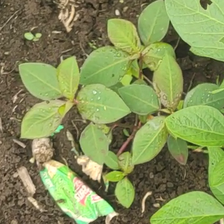
Weed species: Moti_dudhi(Euphorbia_geneculata_L)